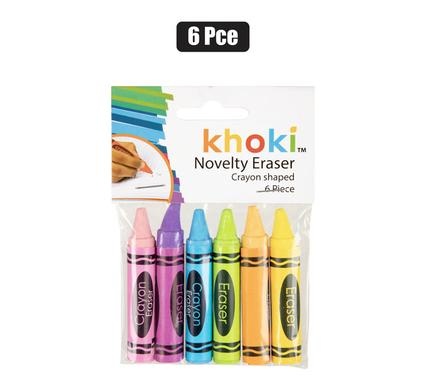
NOVELTY ERASERS PENCIL CRAYON PACK OF 6
Brand: Classic
Category: Office Supplies > General Office Supplies > Erasers > Standard Erasers